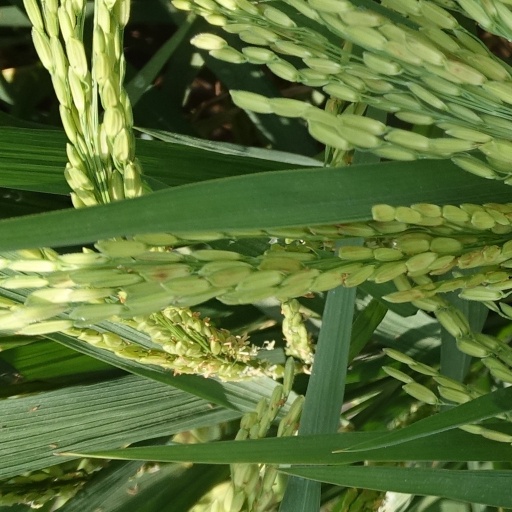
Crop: rice